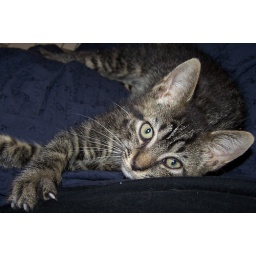
he was found under our car when we were at the post office